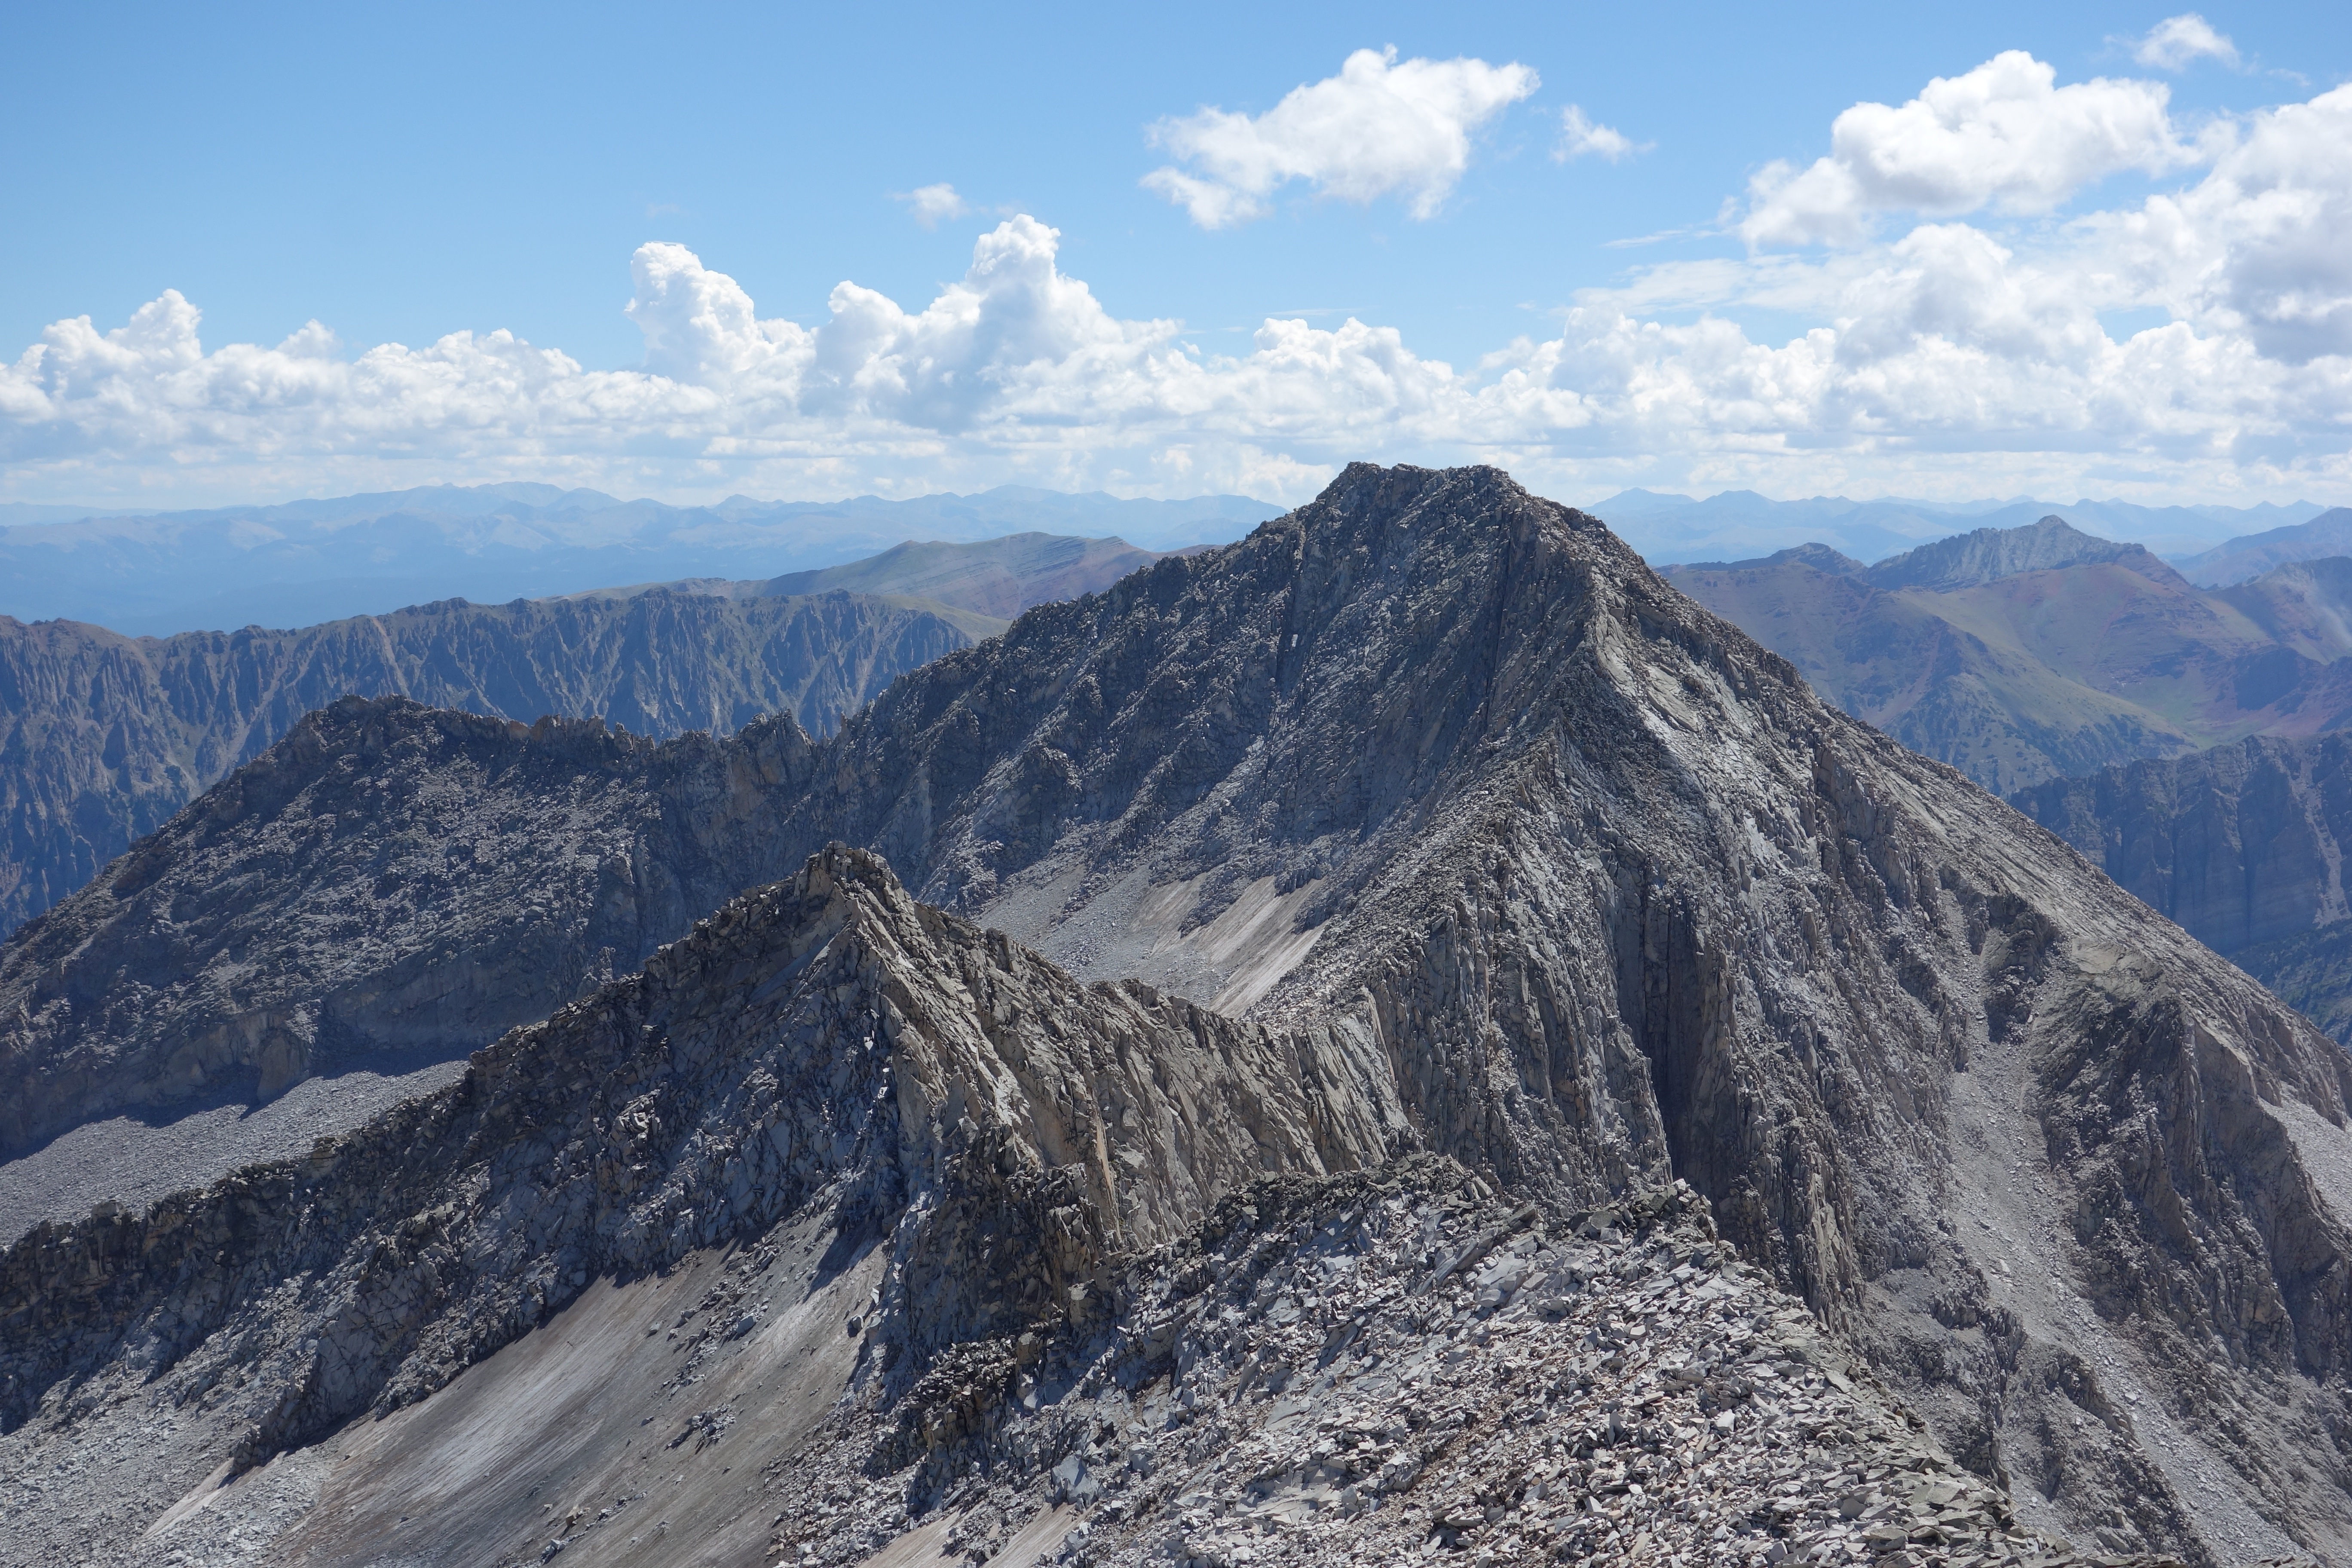
landscape, nature, wilderness, walking, mountain, snow, sky, adventure, view, mountain range, summer, scenic, scenery, ridge, summit, massif, geology, mountains, alps, backpacking, plateau, beautiful, fell, cirque, moraine, landform, stratovolcano, mountain pass, geographical feature, mountainous landforms, ar te